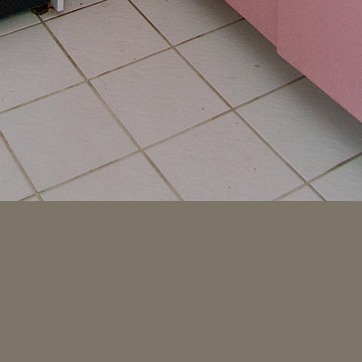
Material: tile